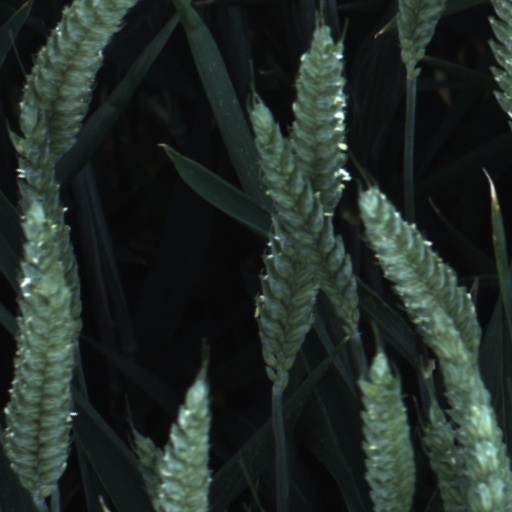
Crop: wheat